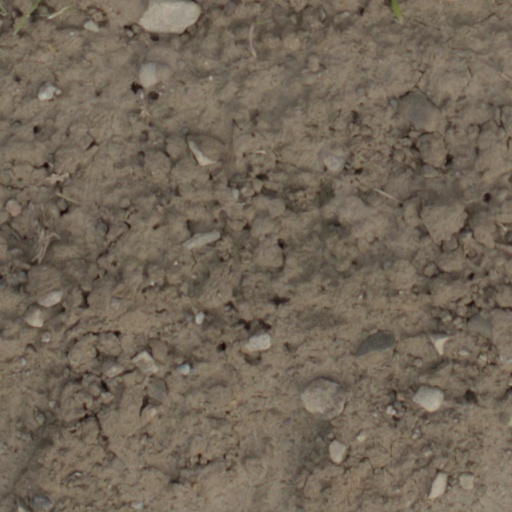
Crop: wheat